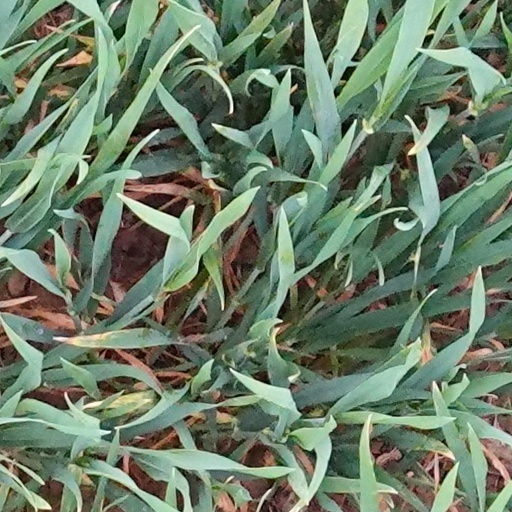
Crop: wheat